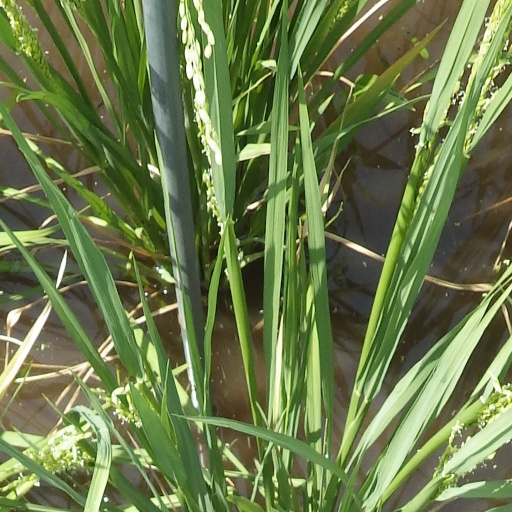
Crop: rice